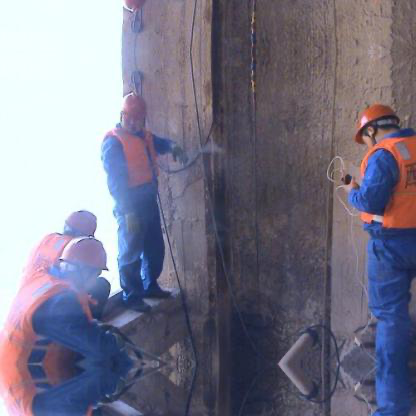
Objects in the image:
label: helmet
label: helmet
label: helmet
label: helmet
label: helmet